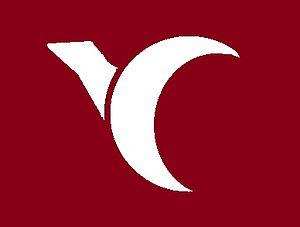
Toyooka est un village du district de Shimoina, dans la préfecture de Nagano, au Japon.